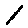
Label: 1